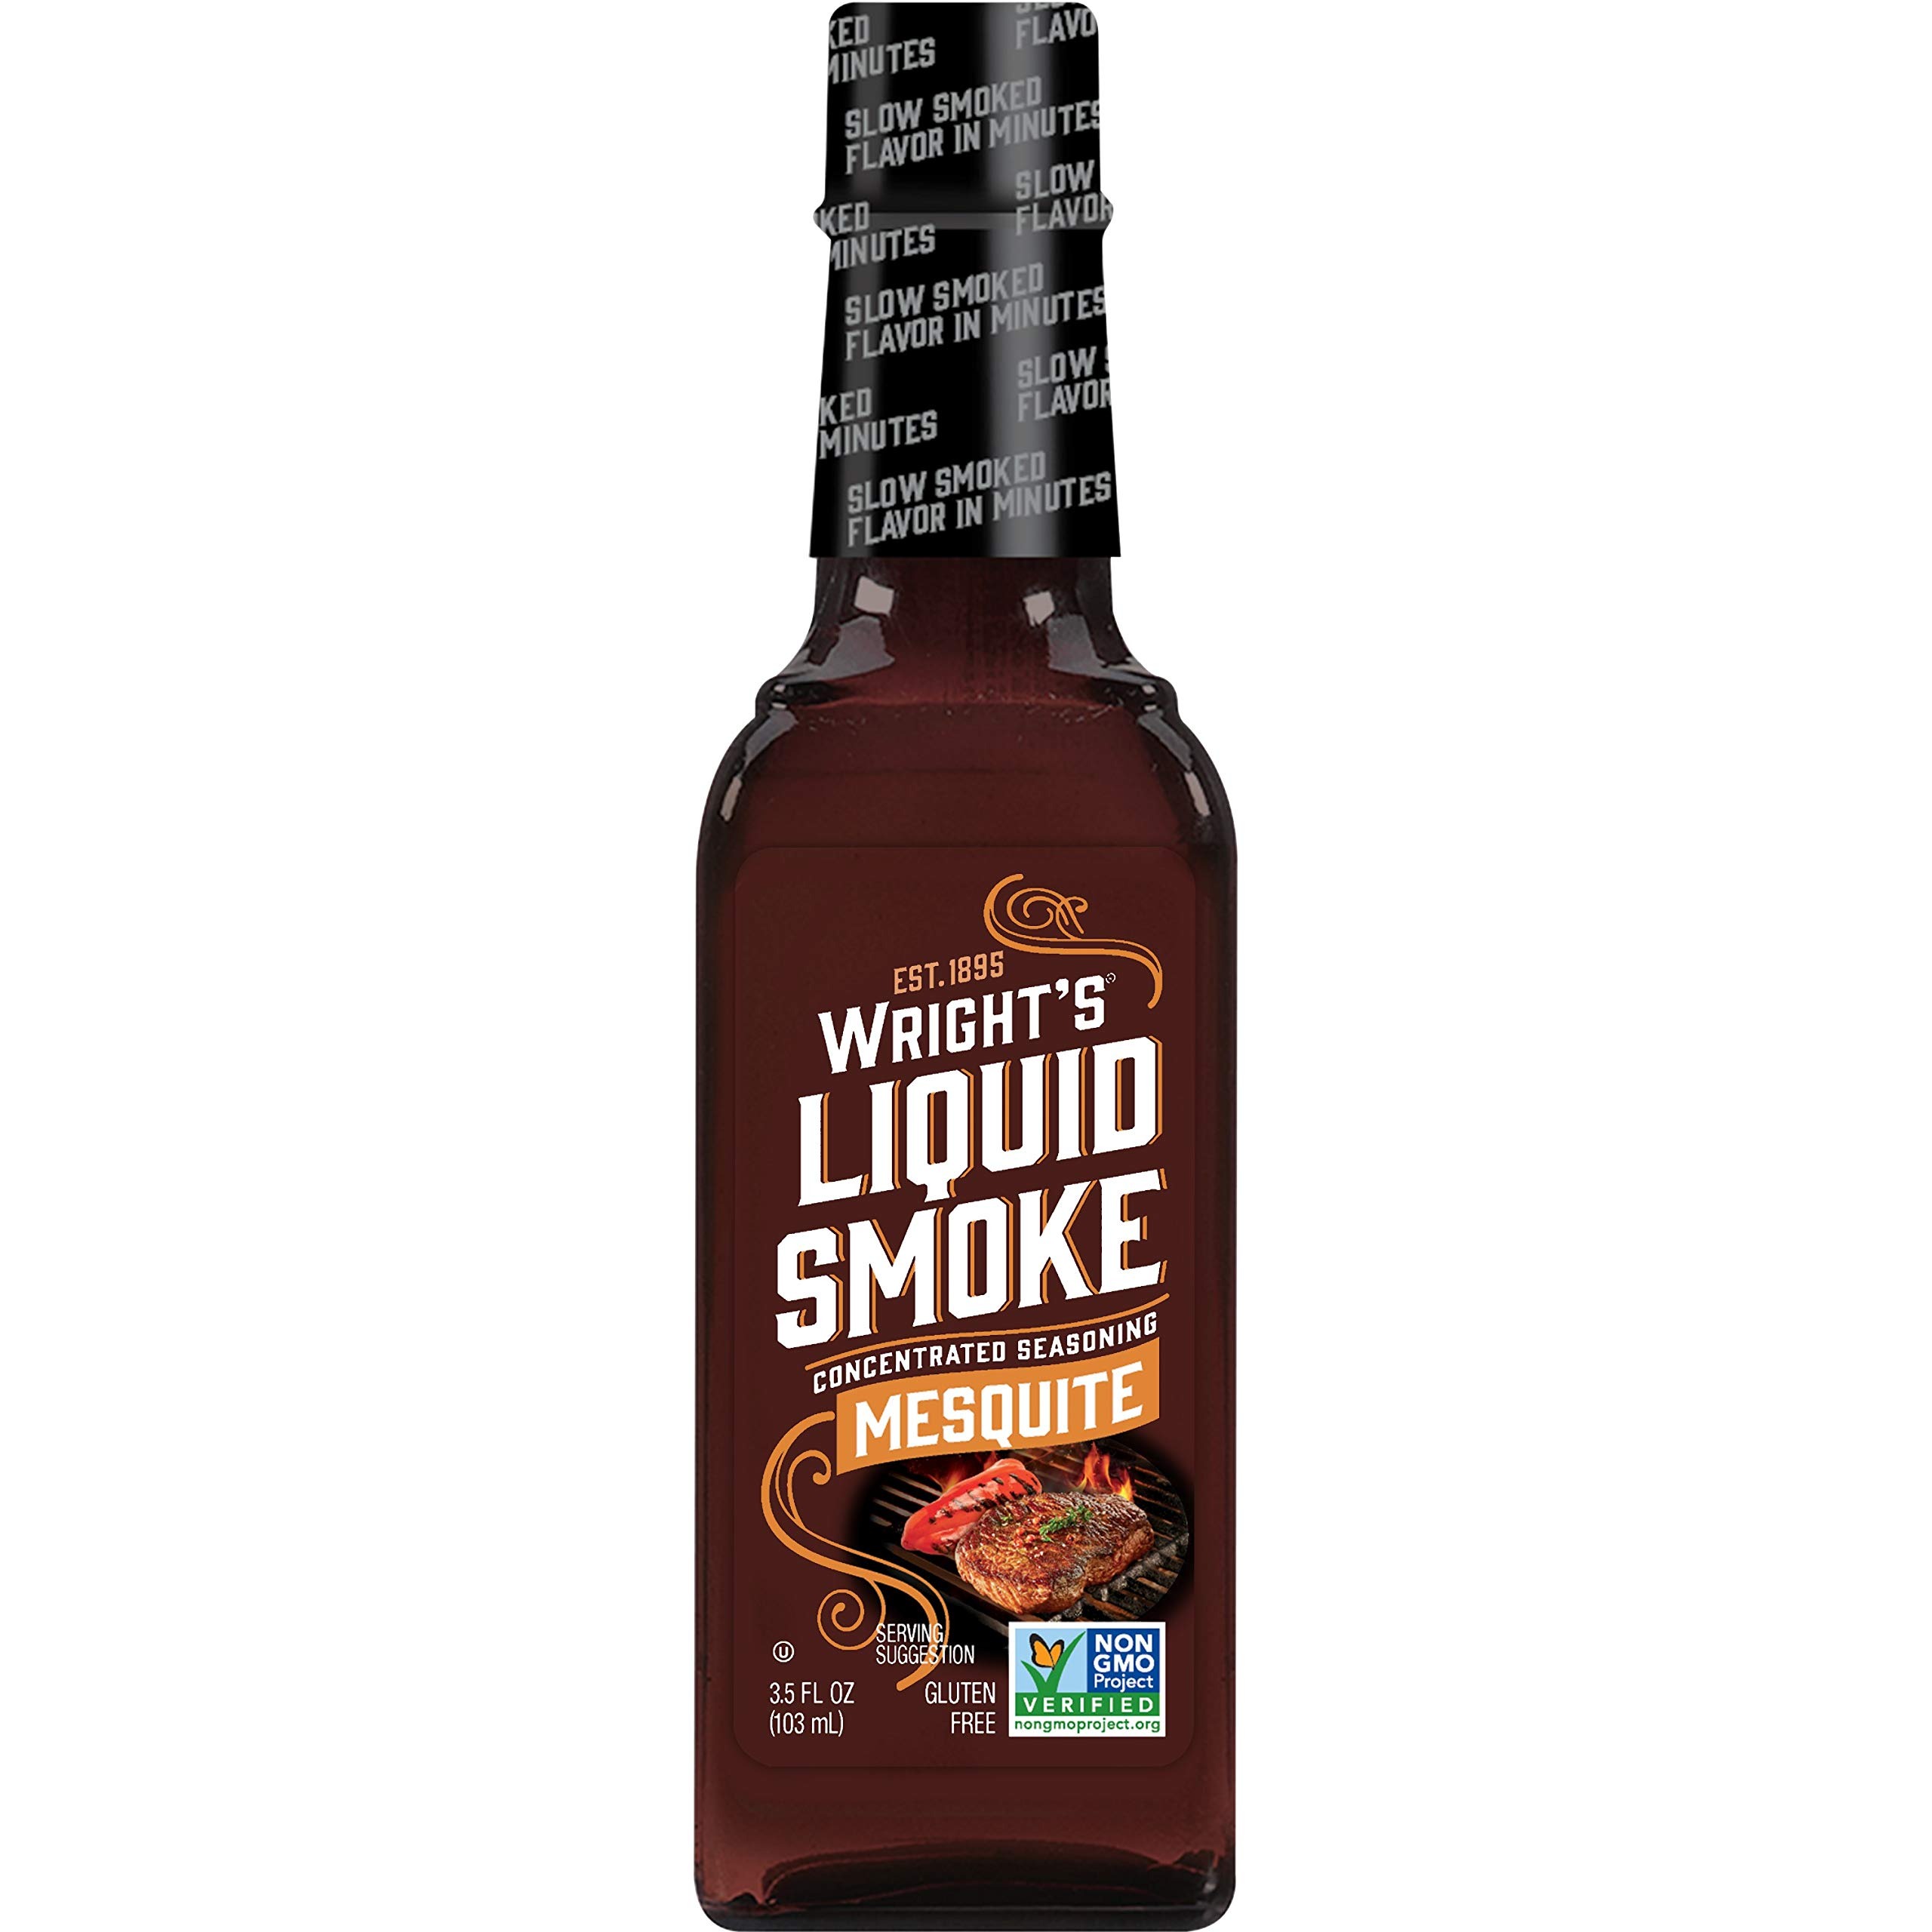
Item Name: Wright's Liquid Smoke, Mesquite, 3.5 Ounce (Pack of 12)
Bullet Point 1: All Natural, Gluten Free, Kosher, No salt, No fat, No artificial colors and only 2 calories per serving
Bullet Point 2: Achieve slow smoked flavor in just minutes, not hours
Bullet Point 3: Ideal for barbecuing meats, poultry and vegetables
Bullet Point 4: Can be used as a seasoning in marinades, sauces, soups or stews
Bullet Point 5: Concentrated formula allows a variance in the amount added to foods from subtle to robust
Value: 42.0
Unit: ounce

Price: 17.985